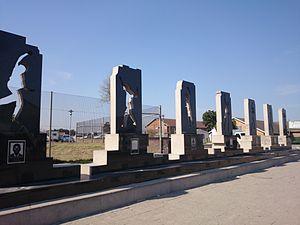
Gugulethu est un township d'Afrique du Sud, situé dans les Cape Flats à 15 km à l'est de la ville du Cap. Il est administré par la municipalité métropolitaine de la ville du Cap.